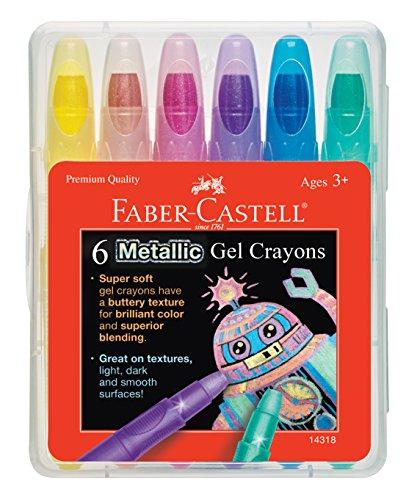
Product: Faber-Castell Metallic Gel Crayons - 6 Twistable Crayons in Storage Case
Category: Arts, Crafts & Sewing | Painting, Drawing & Art Supplies | Drawing | Drawing Media | Crayons
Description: UNIQUE: Faber-Castell metallic gel crayons are different than any crayon you have experienced.
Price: $10.49
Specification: ProductDimensions:5.4x4.1x0.8inches|ItemWeight:5.6ounces|ShippingWeight:5.6ounces(Viewshippingratesandpolicies)|DomesticShipping:ItemcanbeshippedwithinU.S.|InternationalShipping:ThisitemcanbeshippedtoselectcountriesoutsideoftheU.S.LearnMore|ASIN:B06WRQTL5P|Itemmodelnumber:14318|Manufacturerrecommendedage:36months-10years